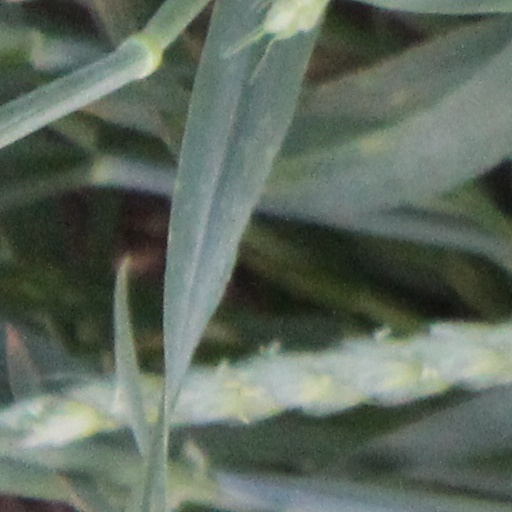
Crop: wheat